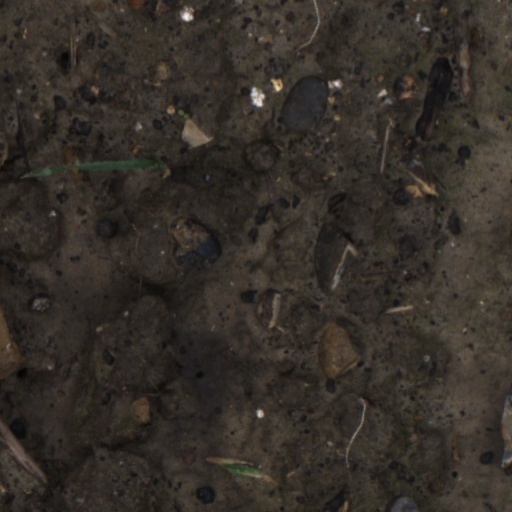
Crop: wheat